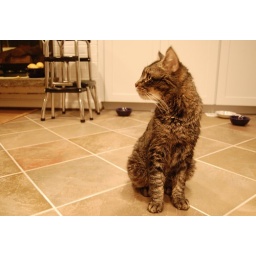
Lou, the family cat watches Thanksgiving activity in the kitchen